Mariana Trench

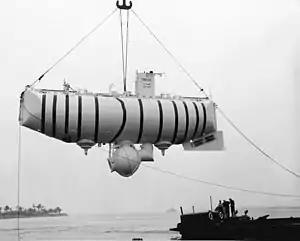
The bathyscaphe "Trieste" (designed by Auguste Piccard), the first crewed vehicle to reach the bottom of the Mariana Trench

As of 2022, 22 crewed descents and seven uncrewed descents have been achieved. The first was the crewed descent by Swiss-designed, Italian-built, United States Navy-owned bathyscaphe "Trieste", which reached the bottom at 1:06 pm on 23 January 1960, with Don Walsh and Jacques Piccard on board. Iron shot was used for ballast, with gasoline for buoyancy. The onboard systems indicated a depth of , but this was later revised to . The depth was estimated from a conversion of pressure measured and calculations based on the water density from sea surface to seabed.